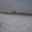
Label: plain